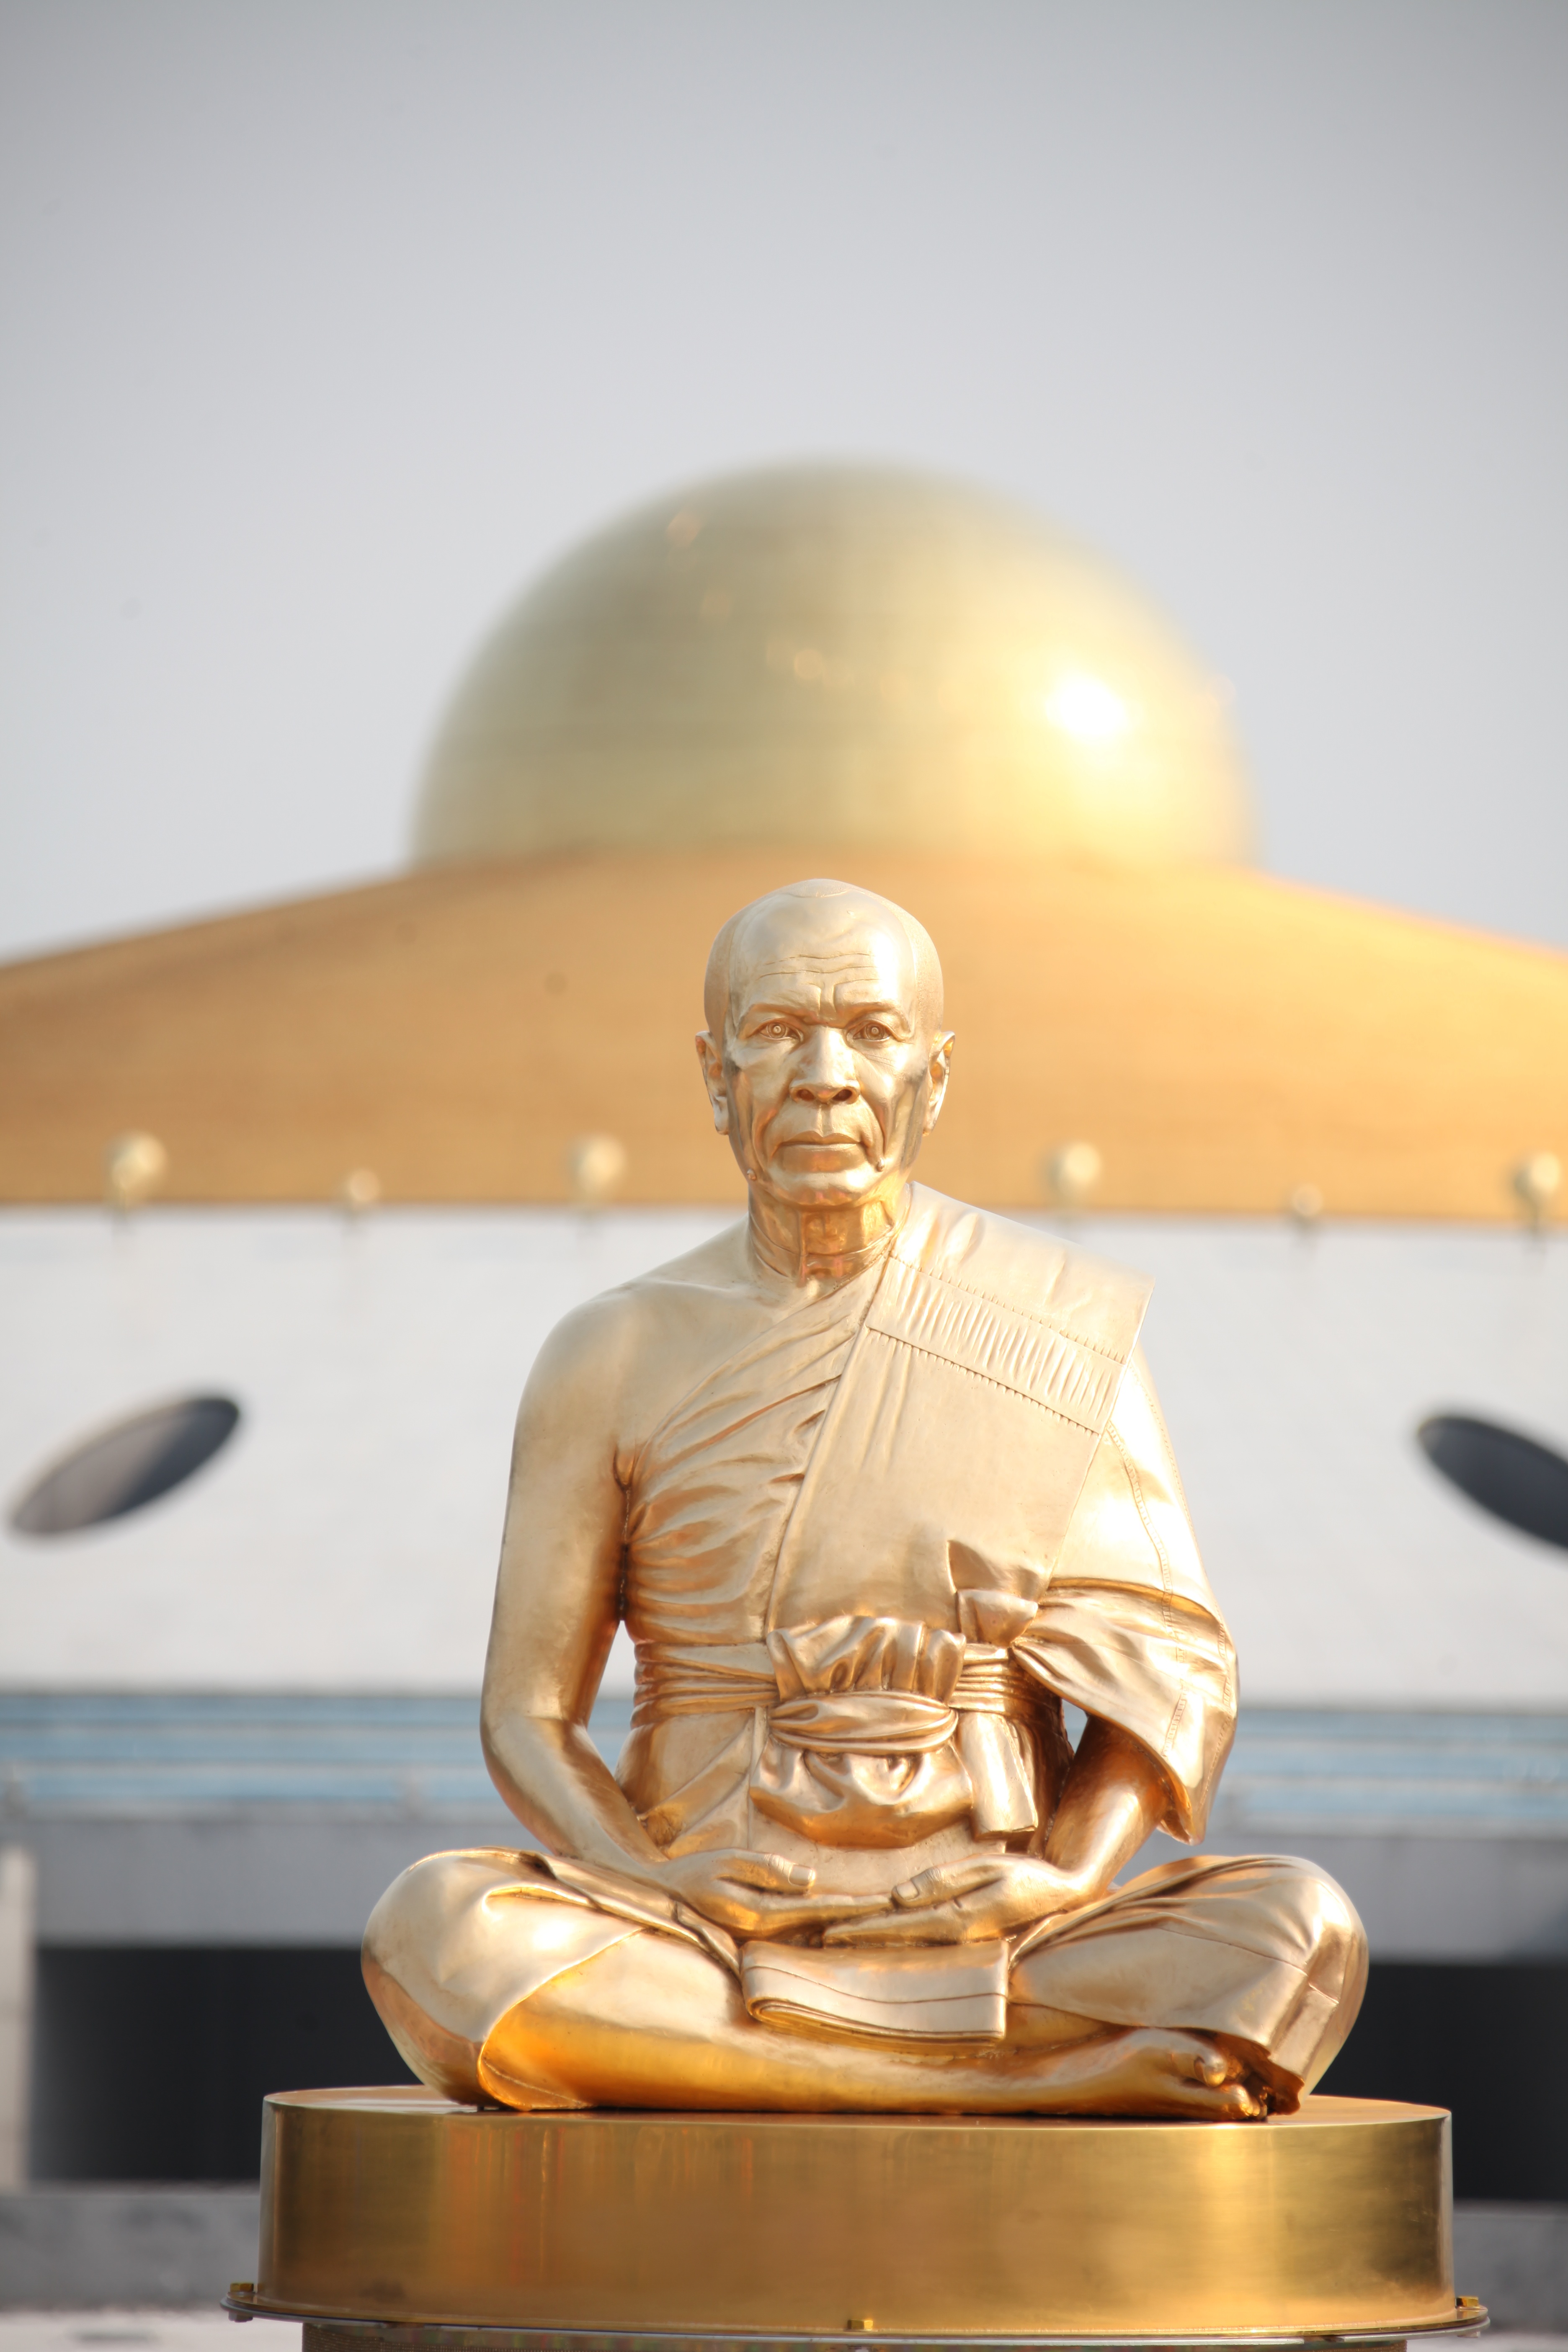
monument, asian, statue, sitting, monk, meditate, buddhism, asia, thailand, sculpture, art, meditation, gold, temple, million, stupa, wat, budha, gautama buddha, human positions, dhammakaya pagoda, phra dhammakaya, more than, budhas, phramongkolthepmuni, meditate statue, pagada